Hesen Begê Cemetery

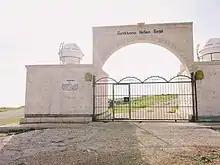
The entrance to the Yazidi cemetery of Hesen Begê

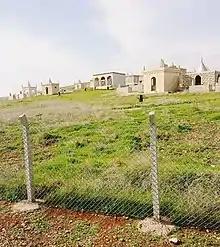
Yazidi graves in the Hesen Begê cemetery

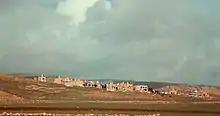
Another view of the Hesen Begê cemetery

The Yazidi cemetery of Hesen Begê is a more than 300 years old Yazidi cemetery in southeastern Turkey.